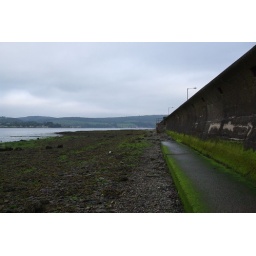
Thought walking on rocks might help. Legs were very very sore by this point.